Golbaengi-muchim

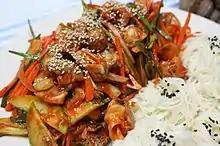
South Korean-style "golbaengi-muchim"

Golbaengi-muchim or moon snail salad is a type of "muchim" (salad) made by mixing moon snails with vegetables. In South Korea, it is an "anju" (food served and eaten with alcoholic drinks) typically made with red, spicy sauce and served with boiled "somyeon" (wheat noodles). Like other "anju", it is sold in "pojangmacha" (street stalls).